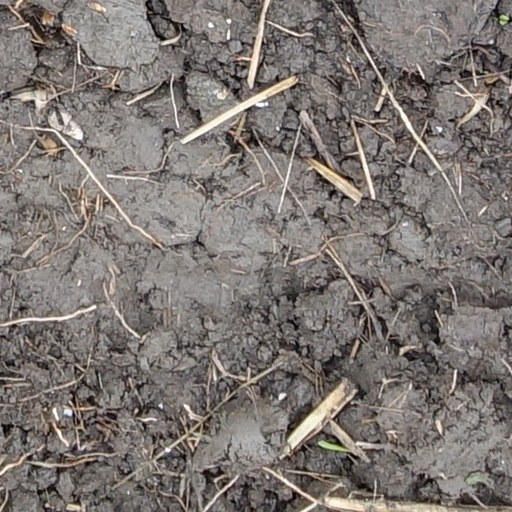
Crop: wheat